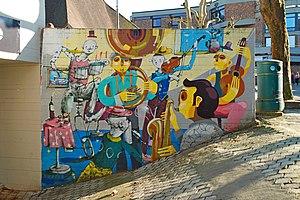
Belgique - Louvain-la-Neuve - Place Galilée - Fresque de Zësar et Mart Aire (Kosmopolite Art Tour 2015 à Louvain-la-Neuve)
La Place Galilée est un ensemble architectural de style brutaliste édifié de 1970 à 1973 à Louvain-la-Neuve, section de la ville belge d'Ottignies-Louvain-la-Neuve, en Brabant wallon.
Le Kosmopolite Art Tour 2015 à Louvain-la-Neuve est un festival international d'art urbain et de graffiti qui s'est tenu du 31 juillet au 7 août 2015 à Louvain-la-Neuve, section de la ville belge d'Ottignies-Louvain-la-Neuve, en Brabant wallon.
Marte Aire, pseudonyme de Martín Lucas Florio, est un artiste de street art argentin né en 1986 à Buenos Aires.